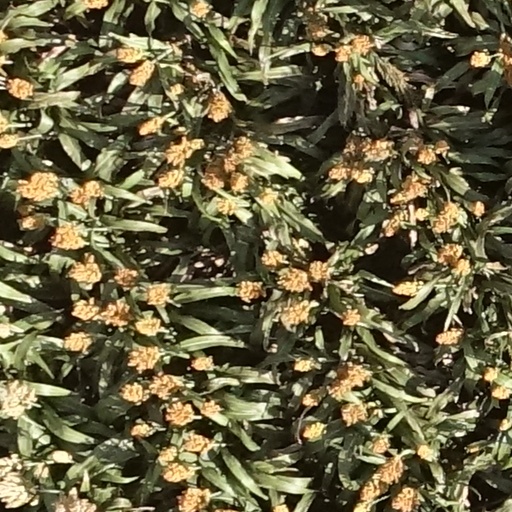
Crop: sorghum